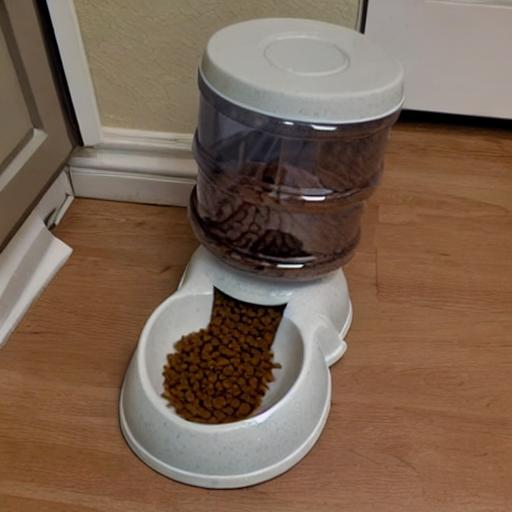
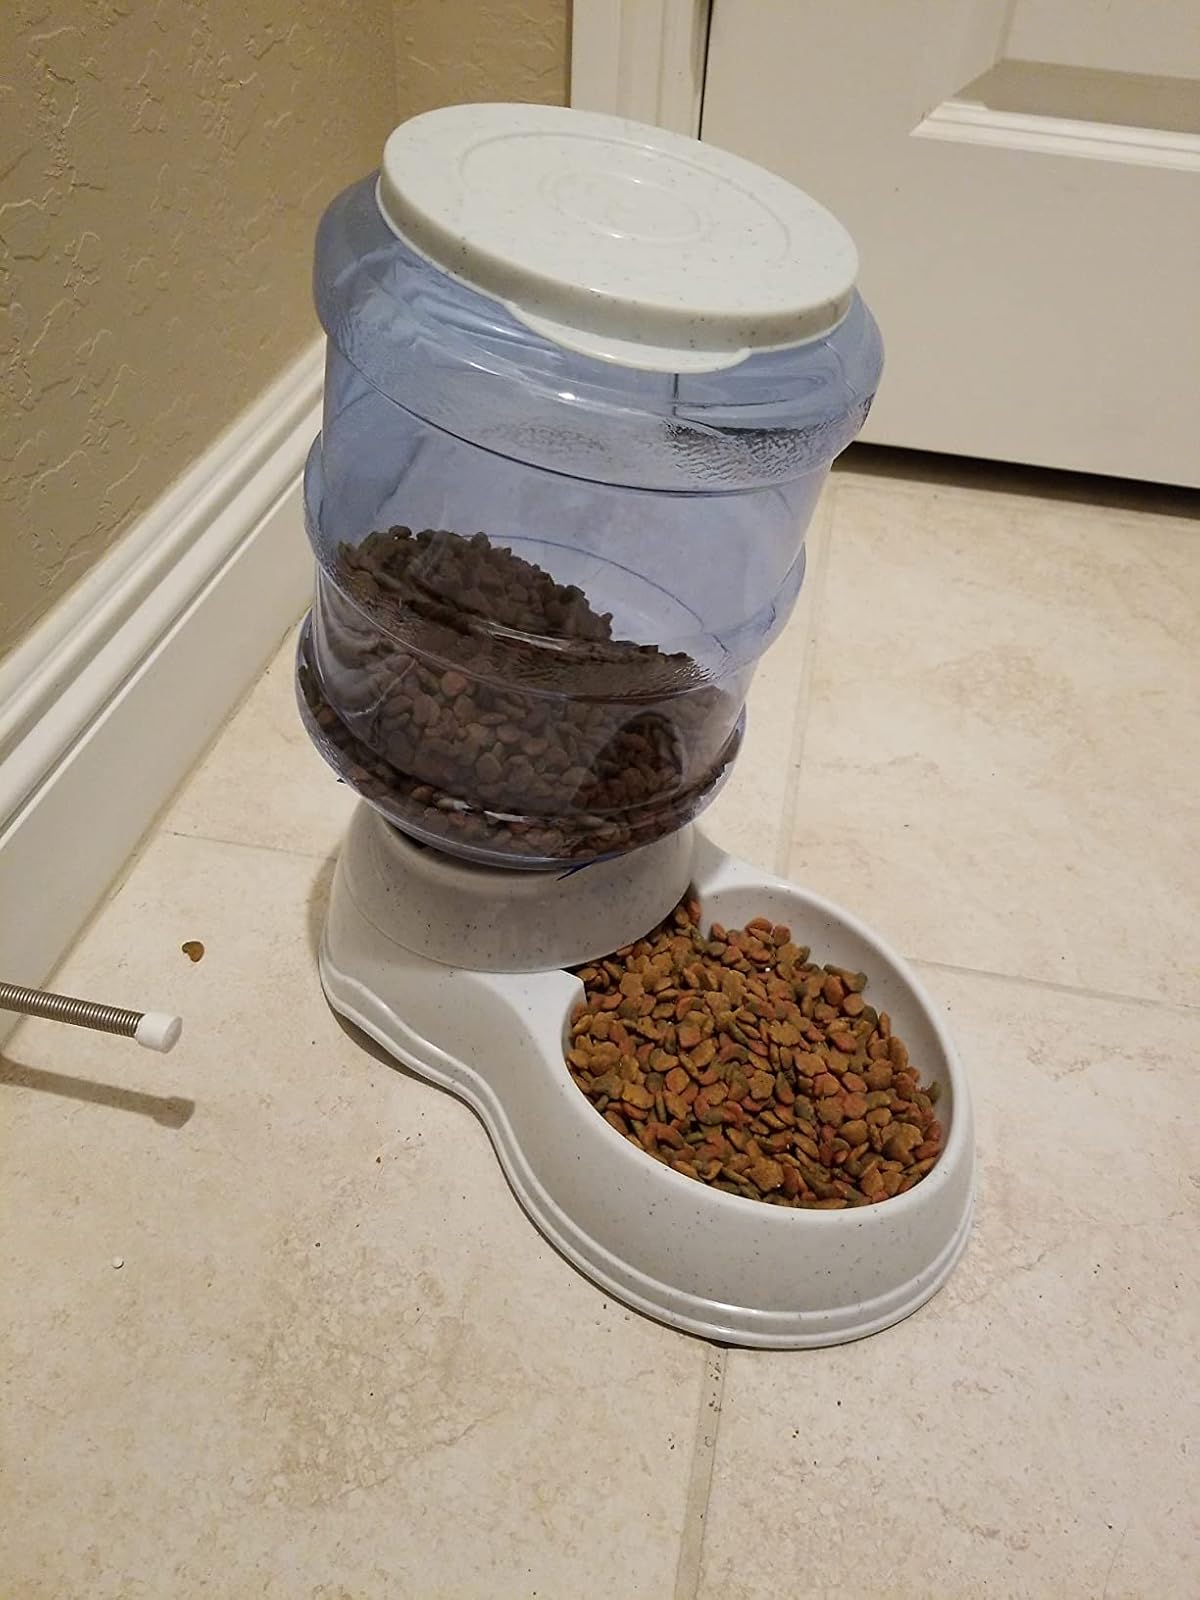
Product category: items_feeder
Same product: no